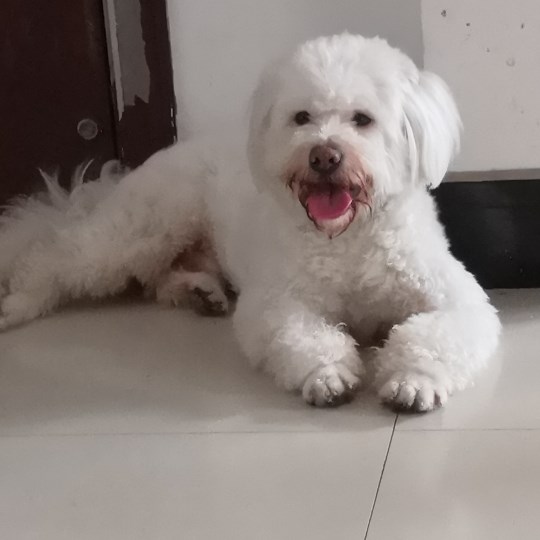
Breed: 3083-n000117-Bichon_Frise